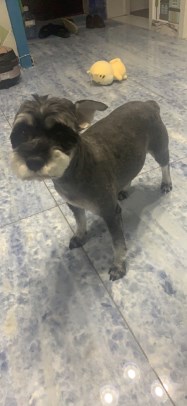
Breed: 2342-n000102-miniature_schnauzer